1945 World Series

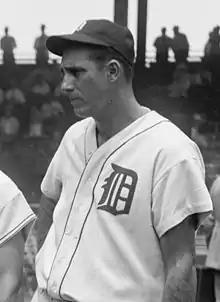
Hank Greenberg, Hall of Famer and two-time MVP

The 1945 World Series was the championship series in Major League Baseball for the 1945 season. The 42nd edition of the World Series, it matched the American League champion Detroit Tigers against the National League champion Chicago Cubs. The Tigers won the Series in seven games, giving them their second championship and first since .